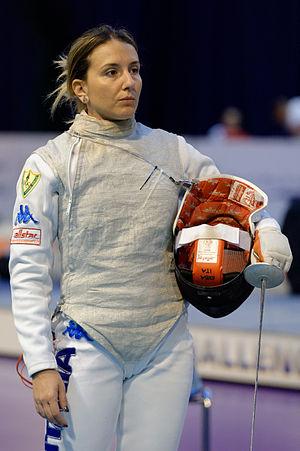
L'Italienne Carolina Erba à la Coupe du monde de fleuret féminin de Saint-Maur 2014.
Carolina Erba est une escrimeuse italienne née le 8 mars 1985 à Busto Arsizio, pratiquante du fleuret.